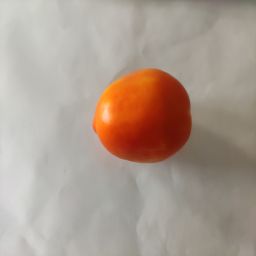
Crop: Tomato
Quality: Ripe